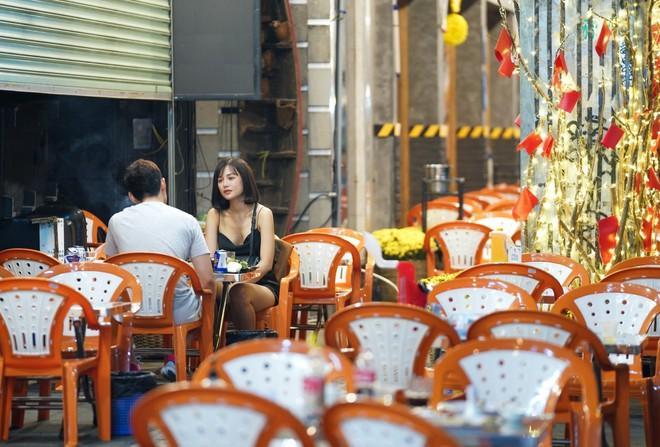
ở trong bức ảnh có sự xuất hiện của nhiều bộ bàn ghế